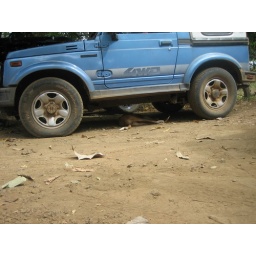
there's a dog under the car